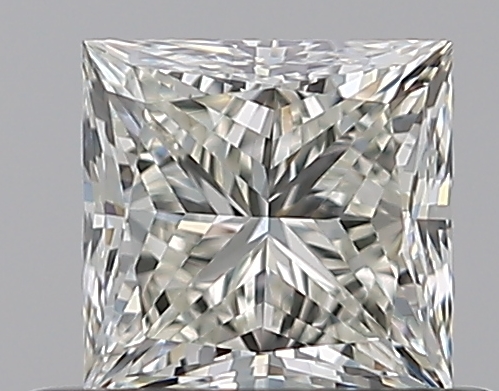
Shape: princess
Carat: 0.5
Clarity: VVS2
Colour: K
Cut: EX
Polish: EX
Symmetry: VG
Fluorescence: N
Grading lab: GIA
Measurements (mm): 4.26 x 4.16 x 3.04